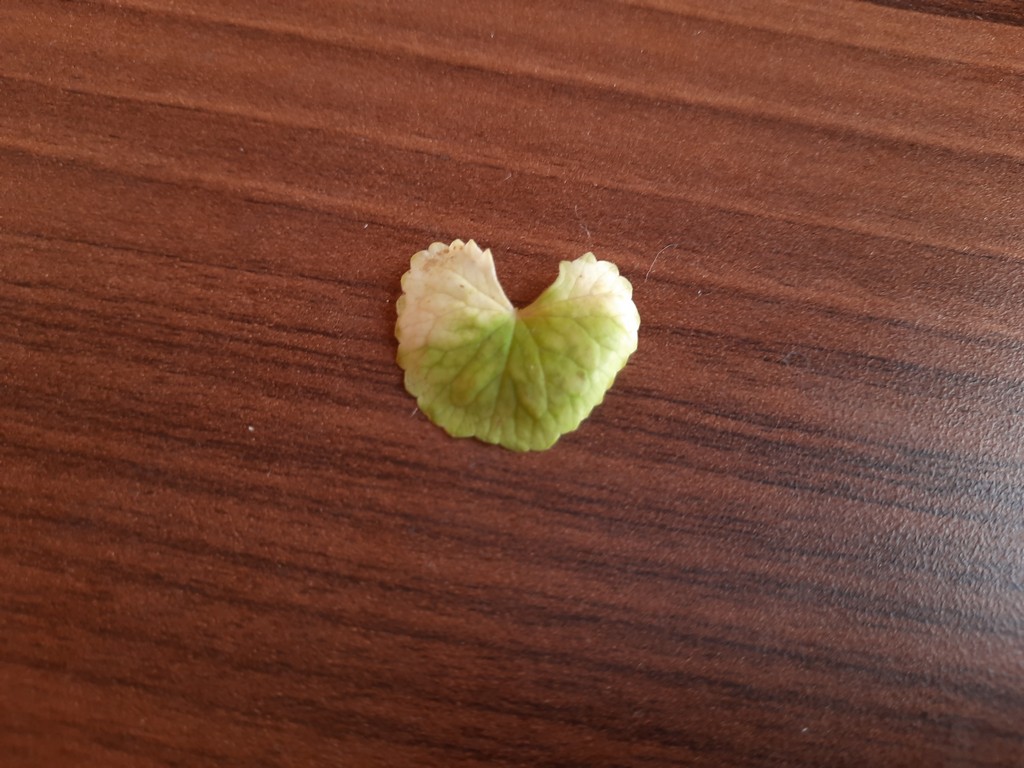
Label: Unhealthy